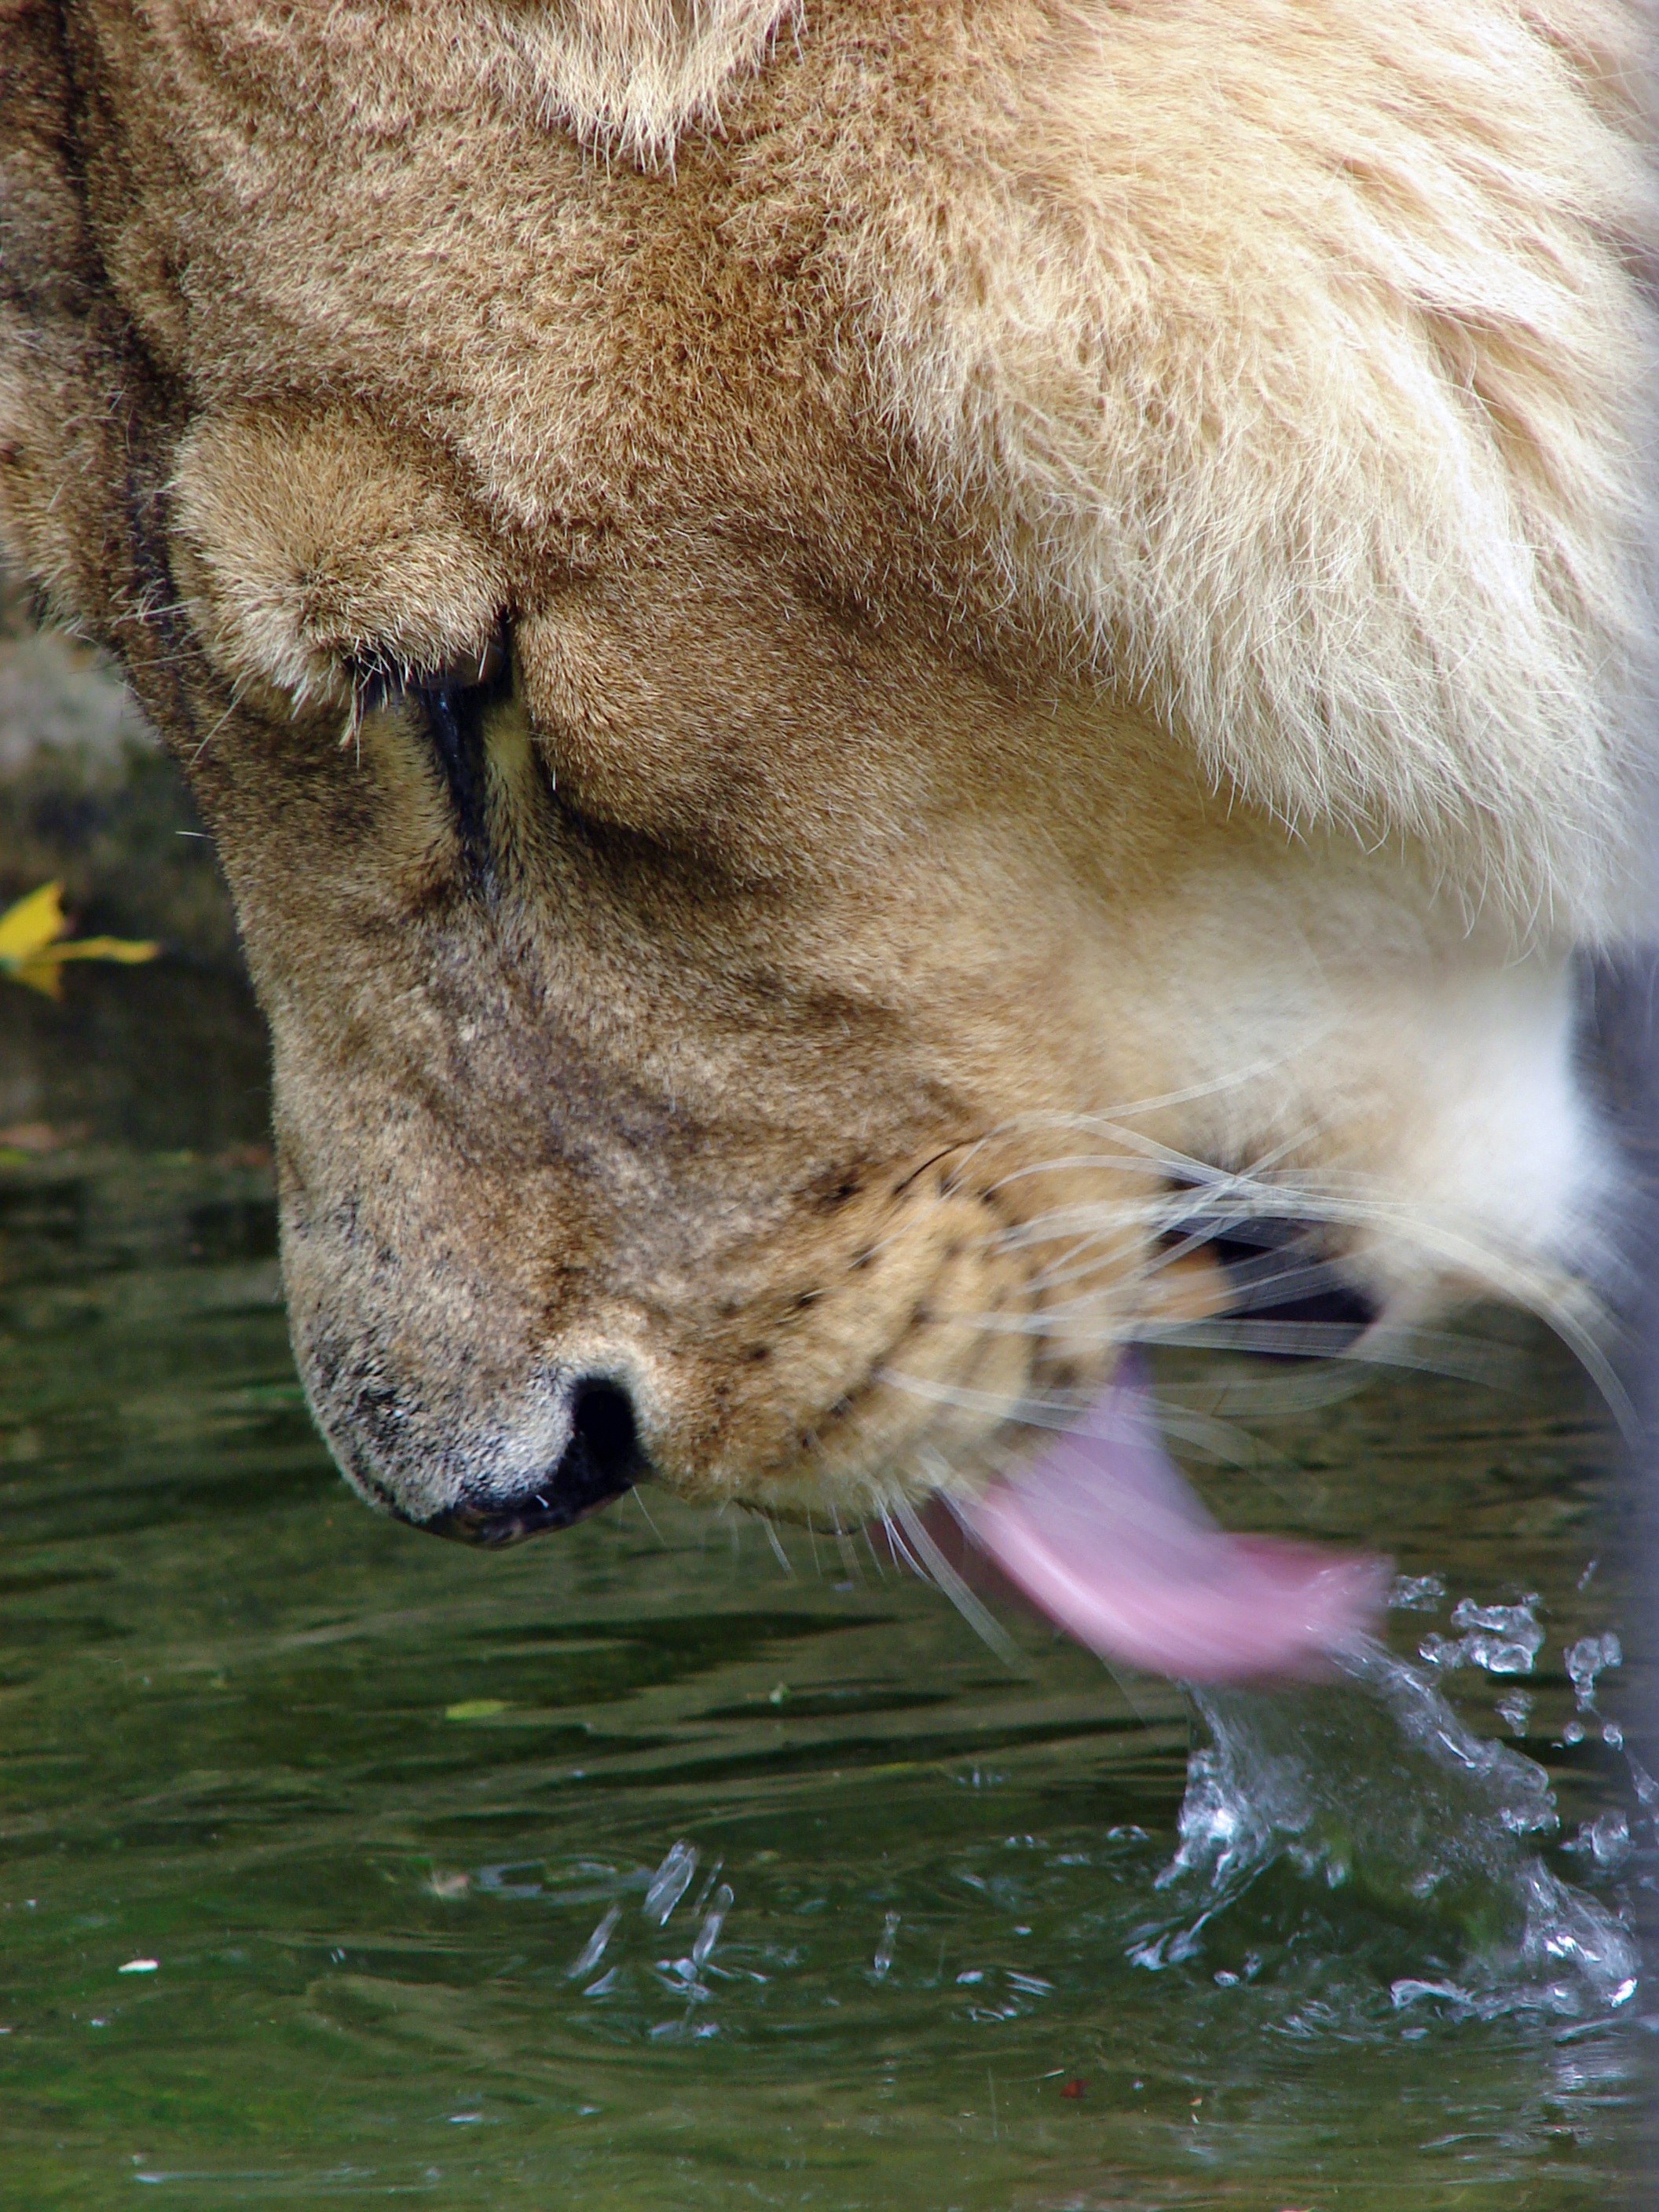
water, wildlife, mammal, close, fauna, lion, booze, whiskers, head, vertebrate, tongue, big cats, cat like mammal, dog breed group